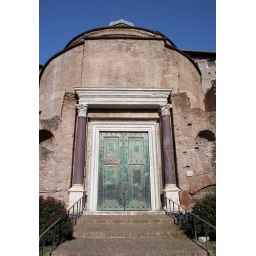
Some door to some building in the Roman Forums